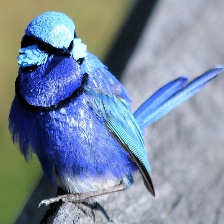
Species: SPLENDID WREN
Scientific name: MALURUS SPLENDENS